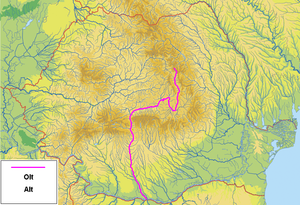
L'Olt est une rivière de Roumanie, affluent du Danube. L'Olténie, une région de la Valachie dans le sud de la Roumanie, lui doit son nom.